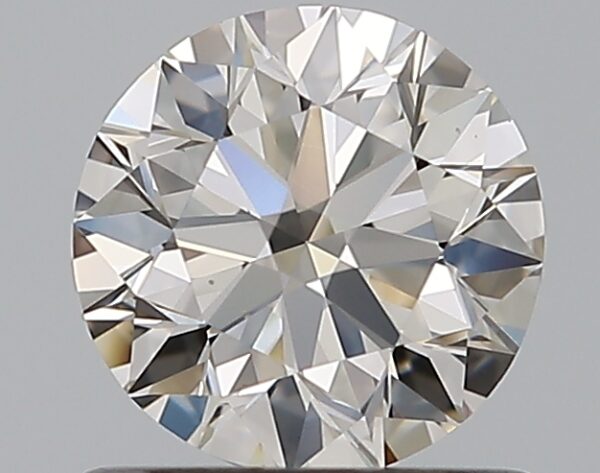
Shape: round
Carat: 0.8
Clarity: VS2
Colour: J
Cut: EX
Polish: EX
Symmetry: EX
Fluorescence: N
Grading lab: GIA
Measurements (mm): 5.88 x 5.92 x 3.67